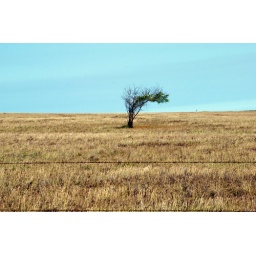
"The meadow: green in spring, gold in summer, brown in fall, white in winter, everlasting, ever-changing"